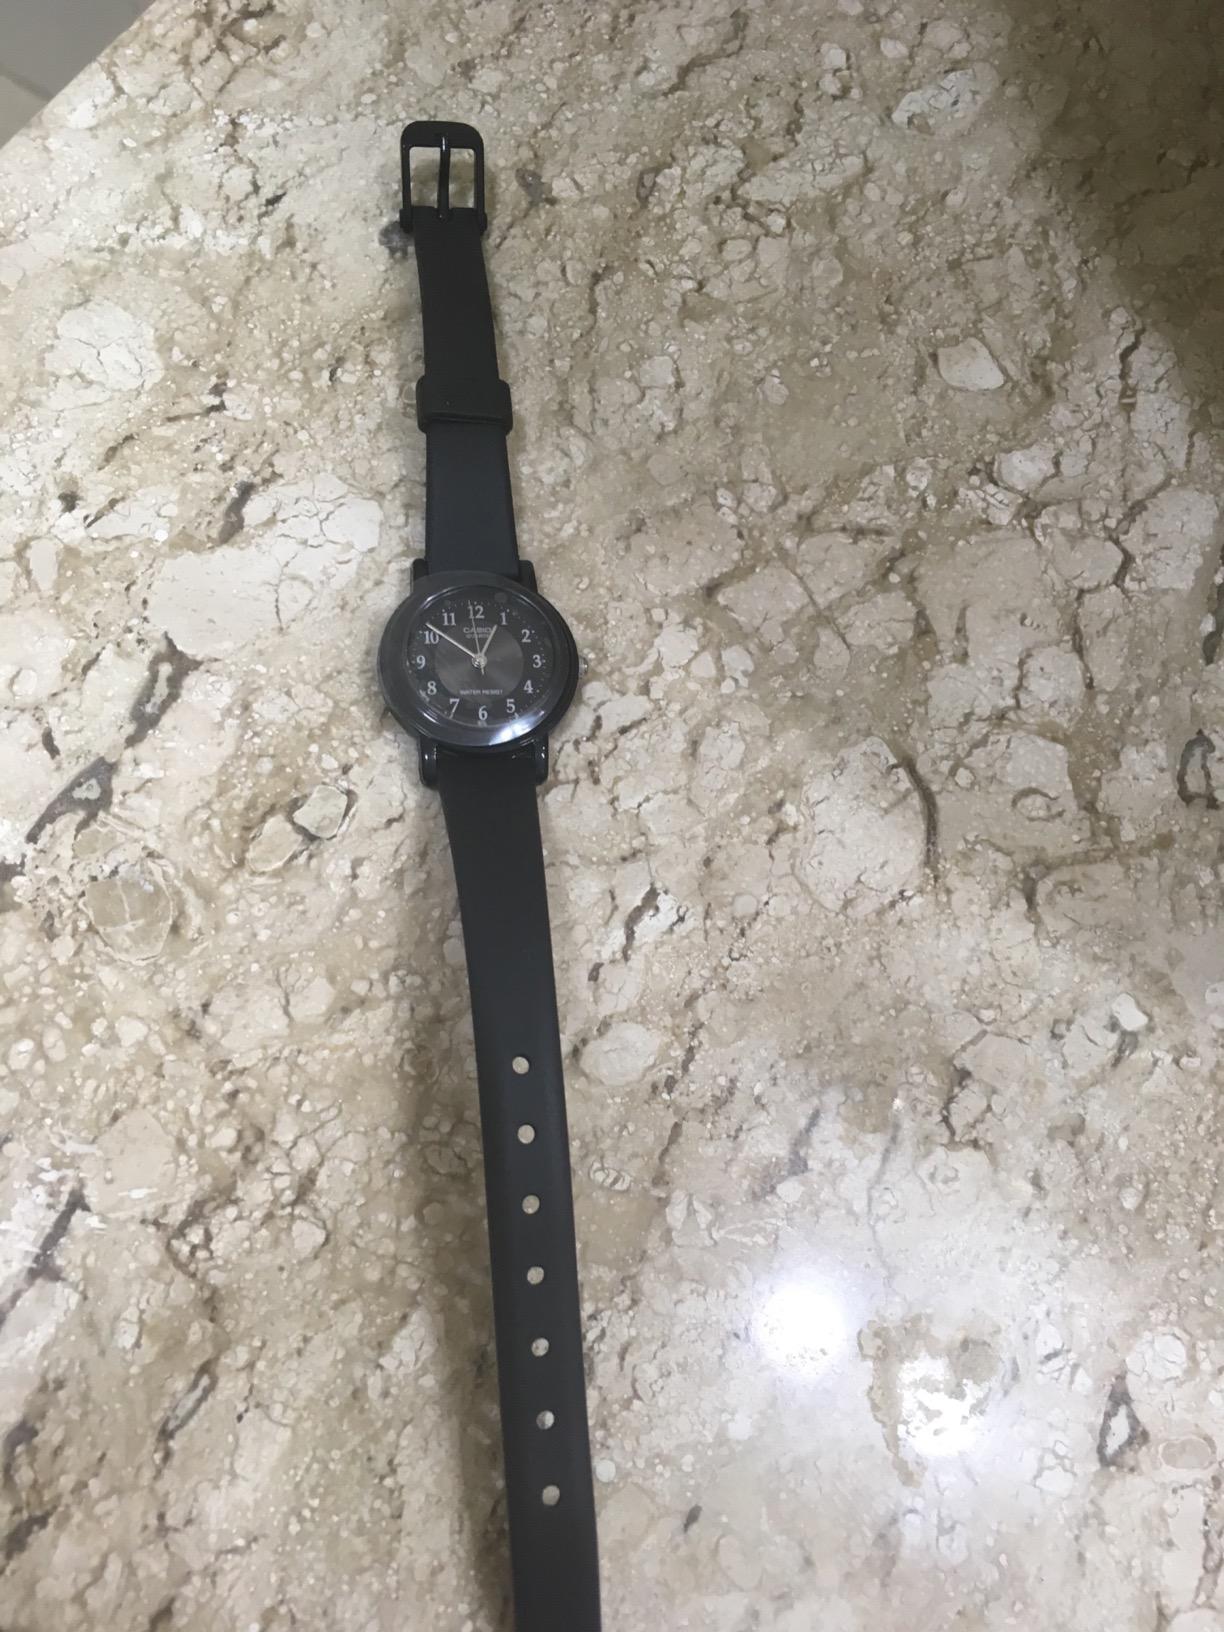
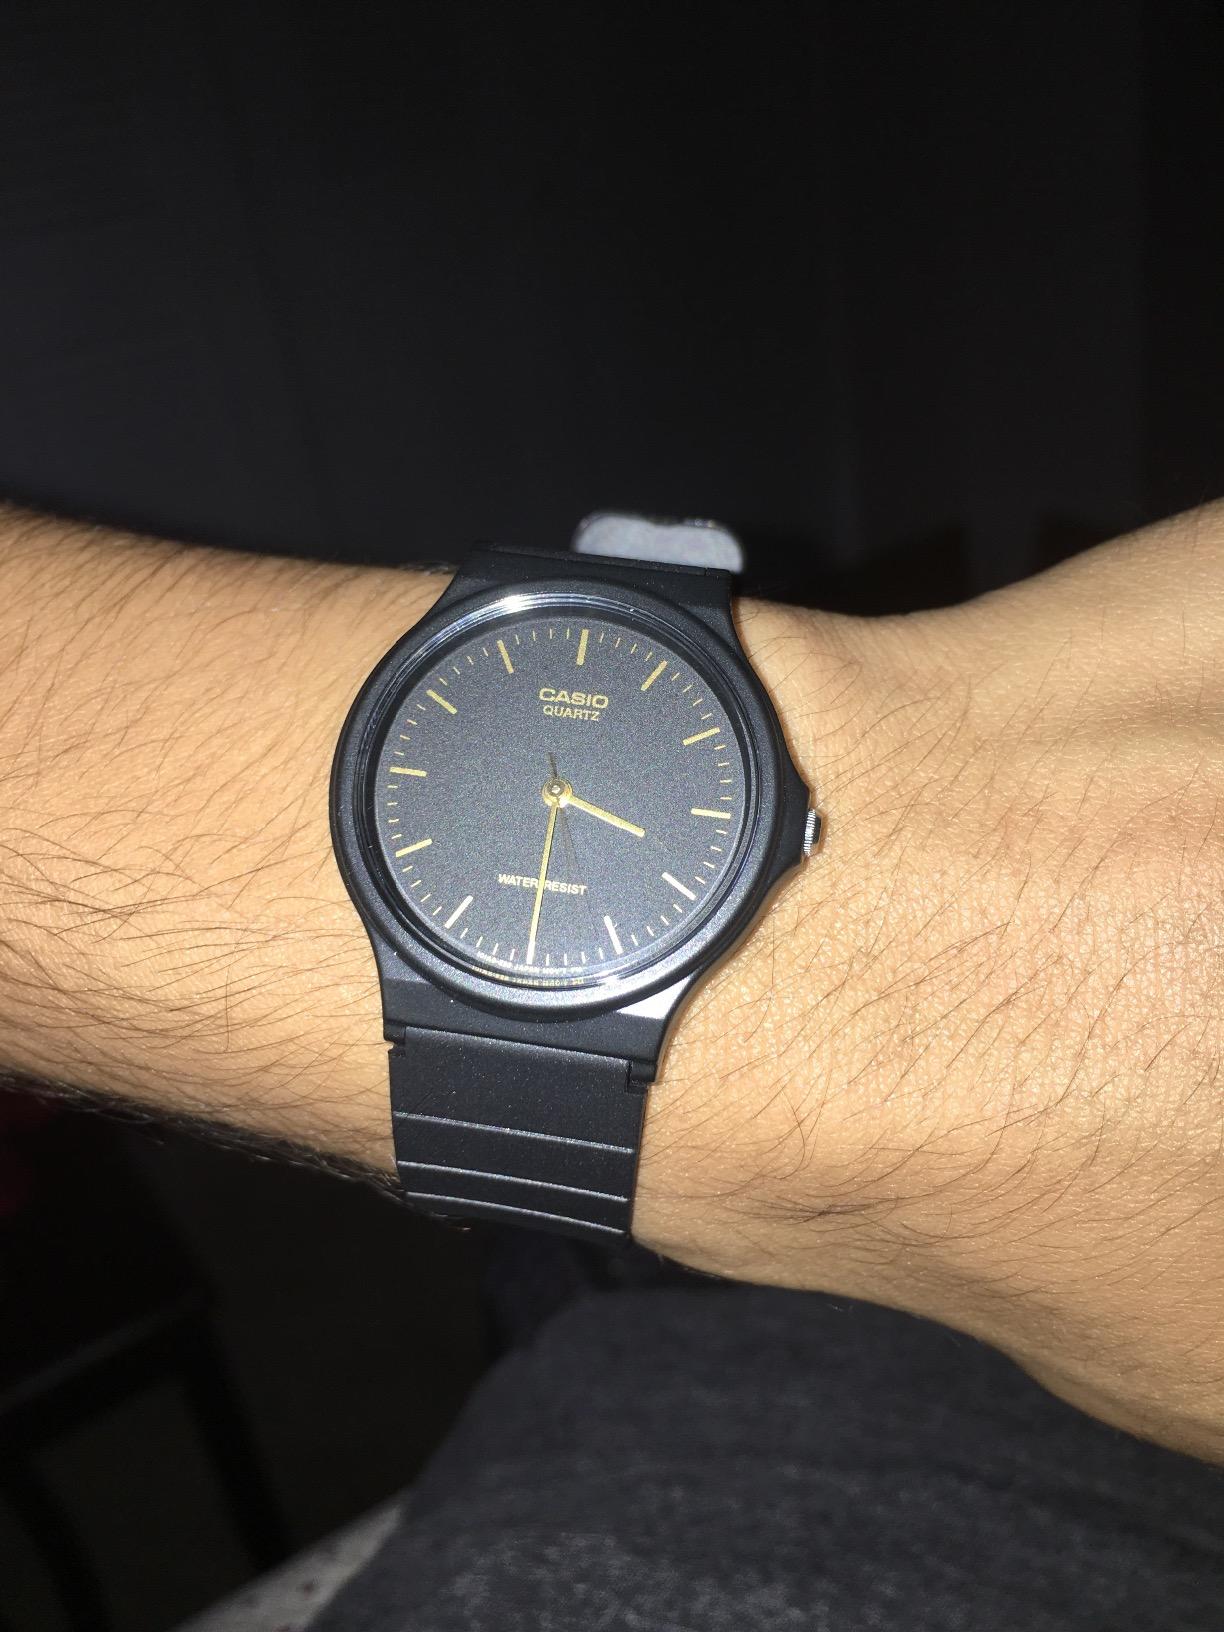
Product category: accessories_watch
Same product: no